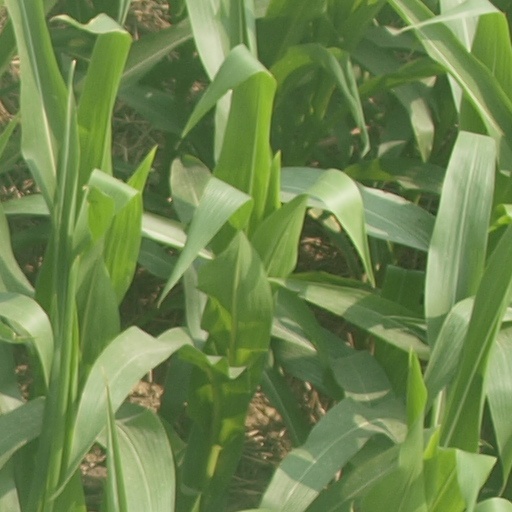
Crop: maize; corn